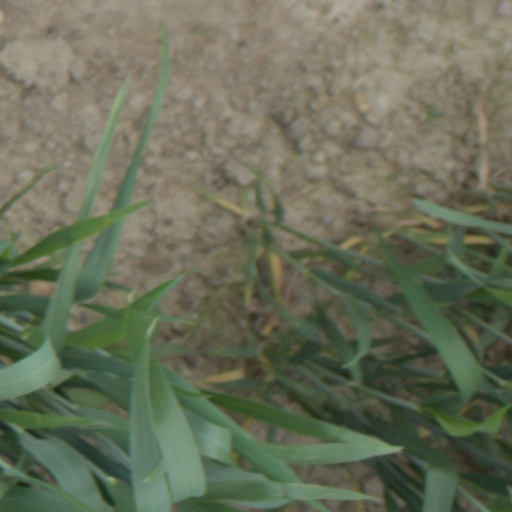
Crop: wheat